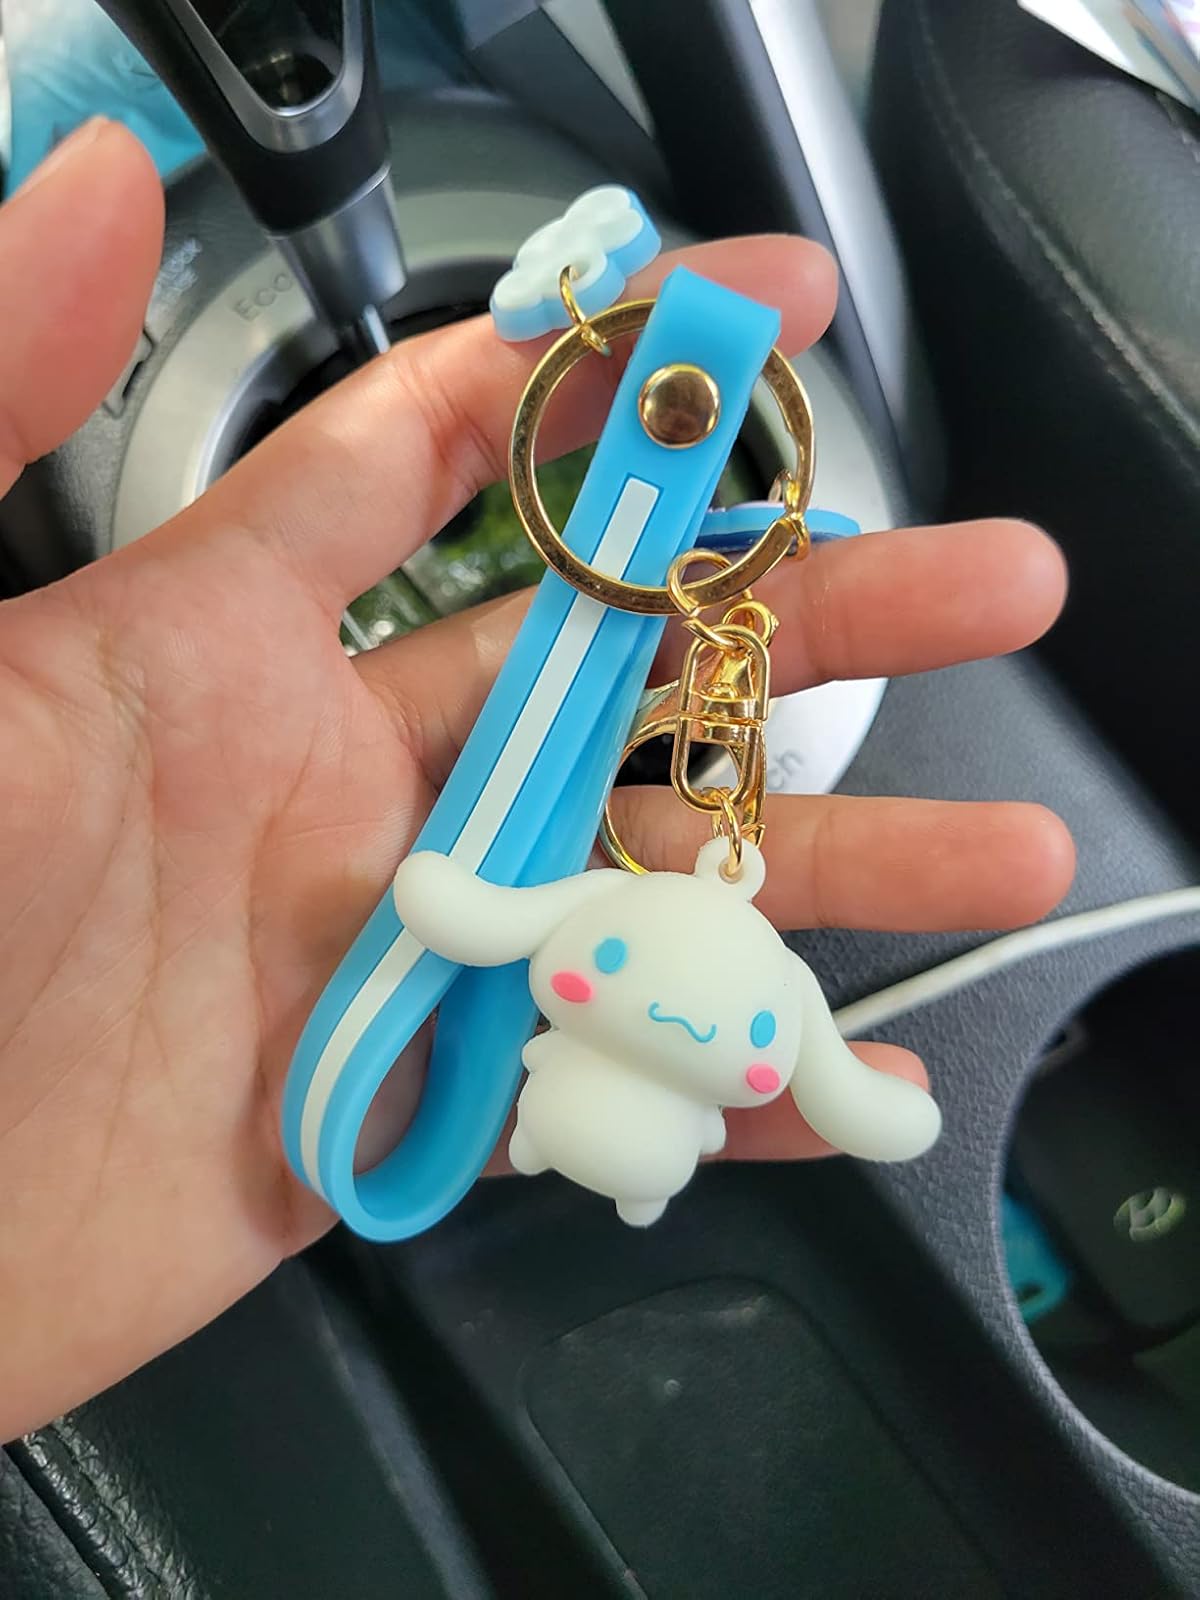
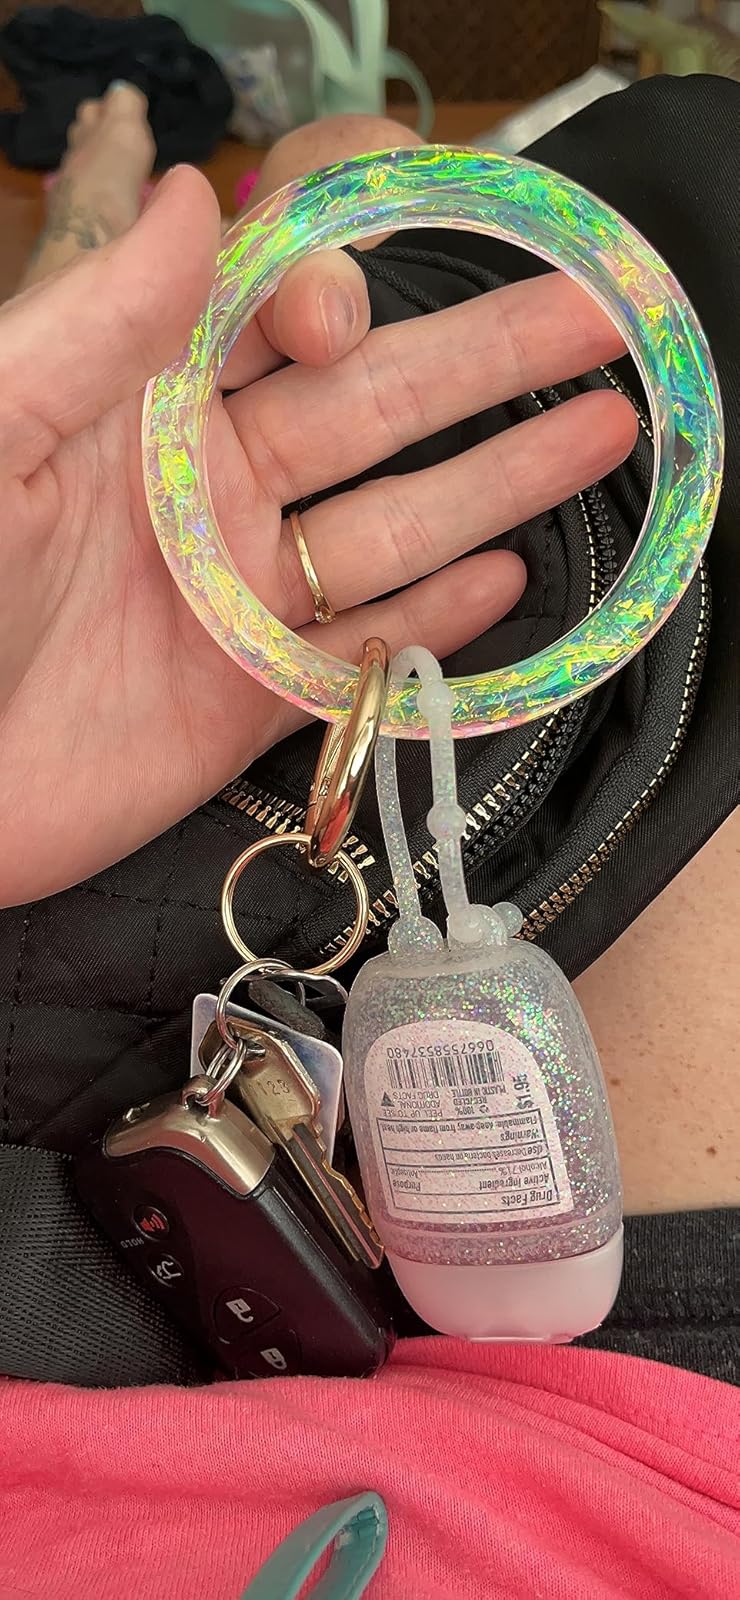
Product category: accessories_keychain
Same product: no